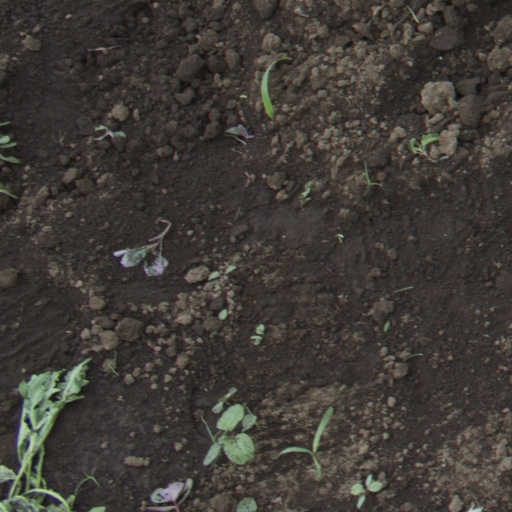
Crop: soybean